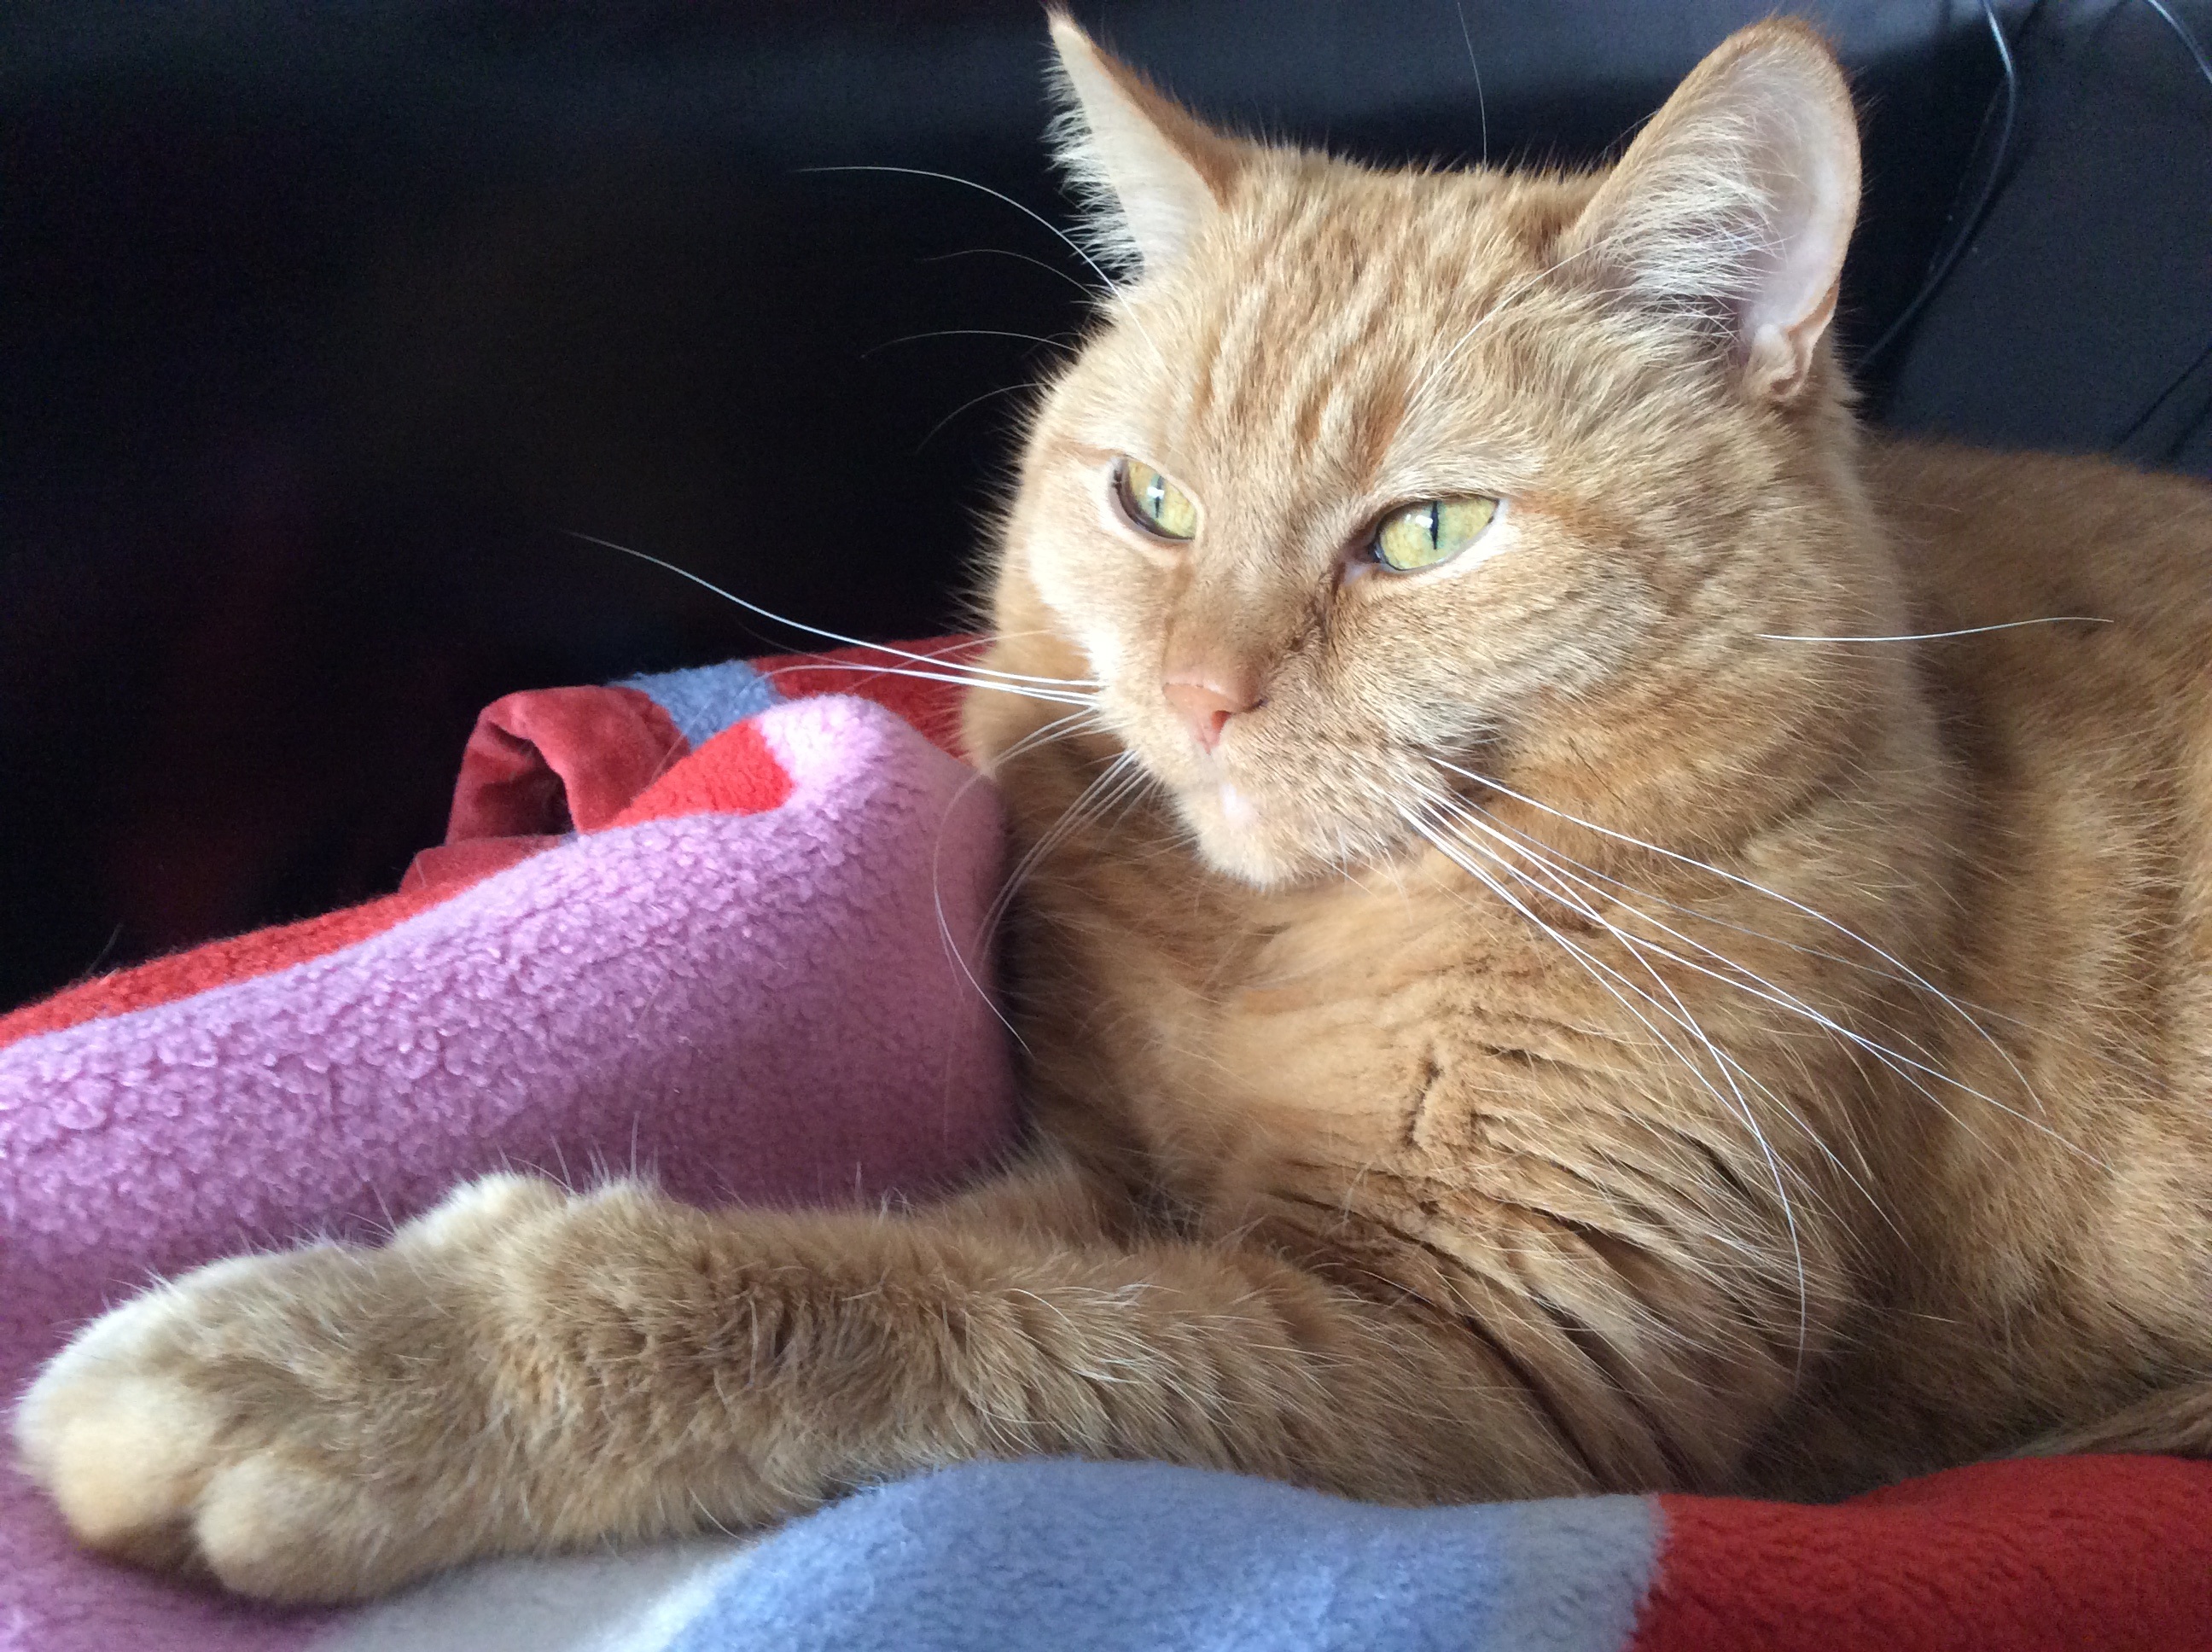
red, relax, cat, mammal, sofa, blanket, nose, whiskers, adidas, vertebrate, domestic cat, mackerel, cat's eyes, chill out, tabby cat, european shorthair, small to medium sized cats, cat like mammal, domestic short haired cat, pixie bob, domestic long haired cat